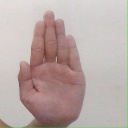
अक्षर: ध